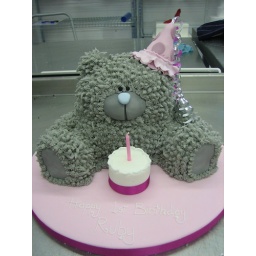
Teddy bear cake in the me to you style for a first birthday